Korneli Kekelidze

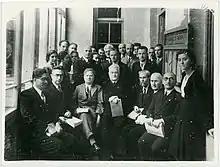

Kekelidze left a diverse literary and scholarly legacy that laid foundation for critical study of the Georgian literature. He discovered, studied and published several pieces of Old Georgian literature. His most influential work "A History of Old Georgian Literature" (ძველი ქართული ლიტერატურის ისტორია) went through four editions between 1923 and 1960. The magnitude of Kekelidze’s accomplishments was recognized by the naming of the Georgian Institute of Manuscripts in Tbilisi in his honor.